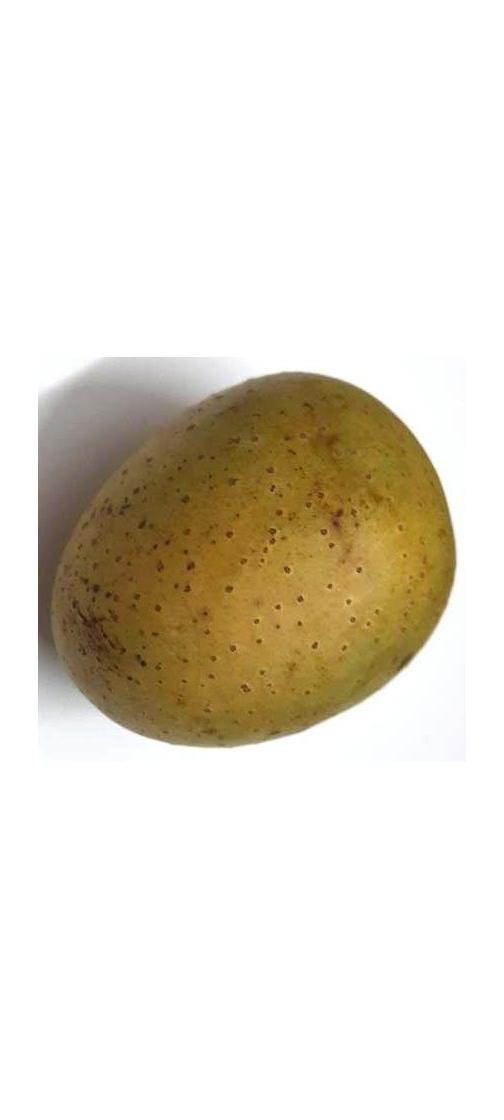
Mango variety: Gourmoti